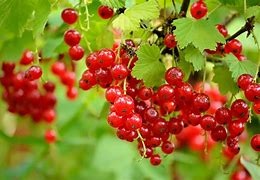
Label: redcurrant